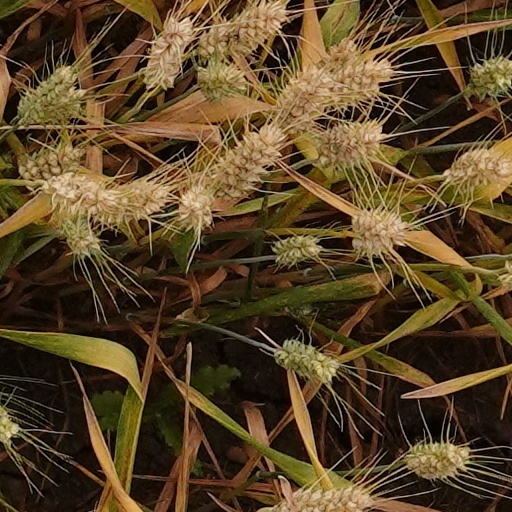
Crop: wheat